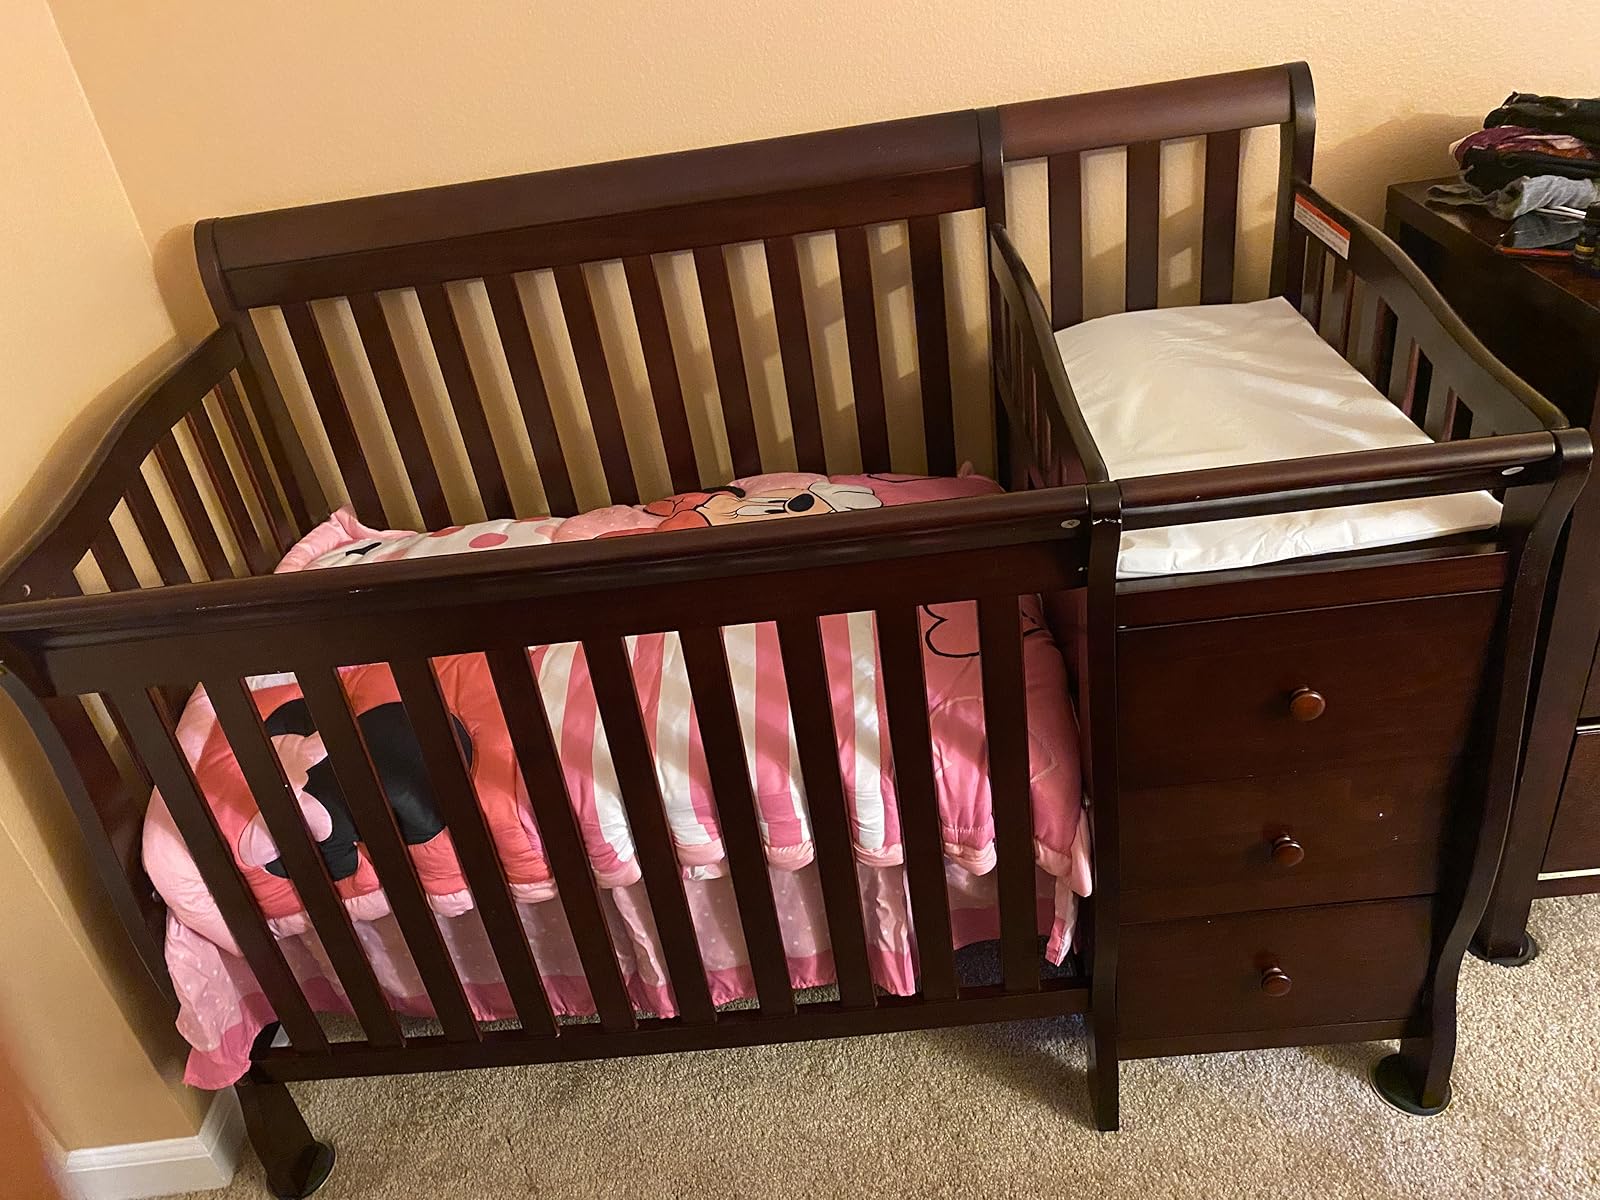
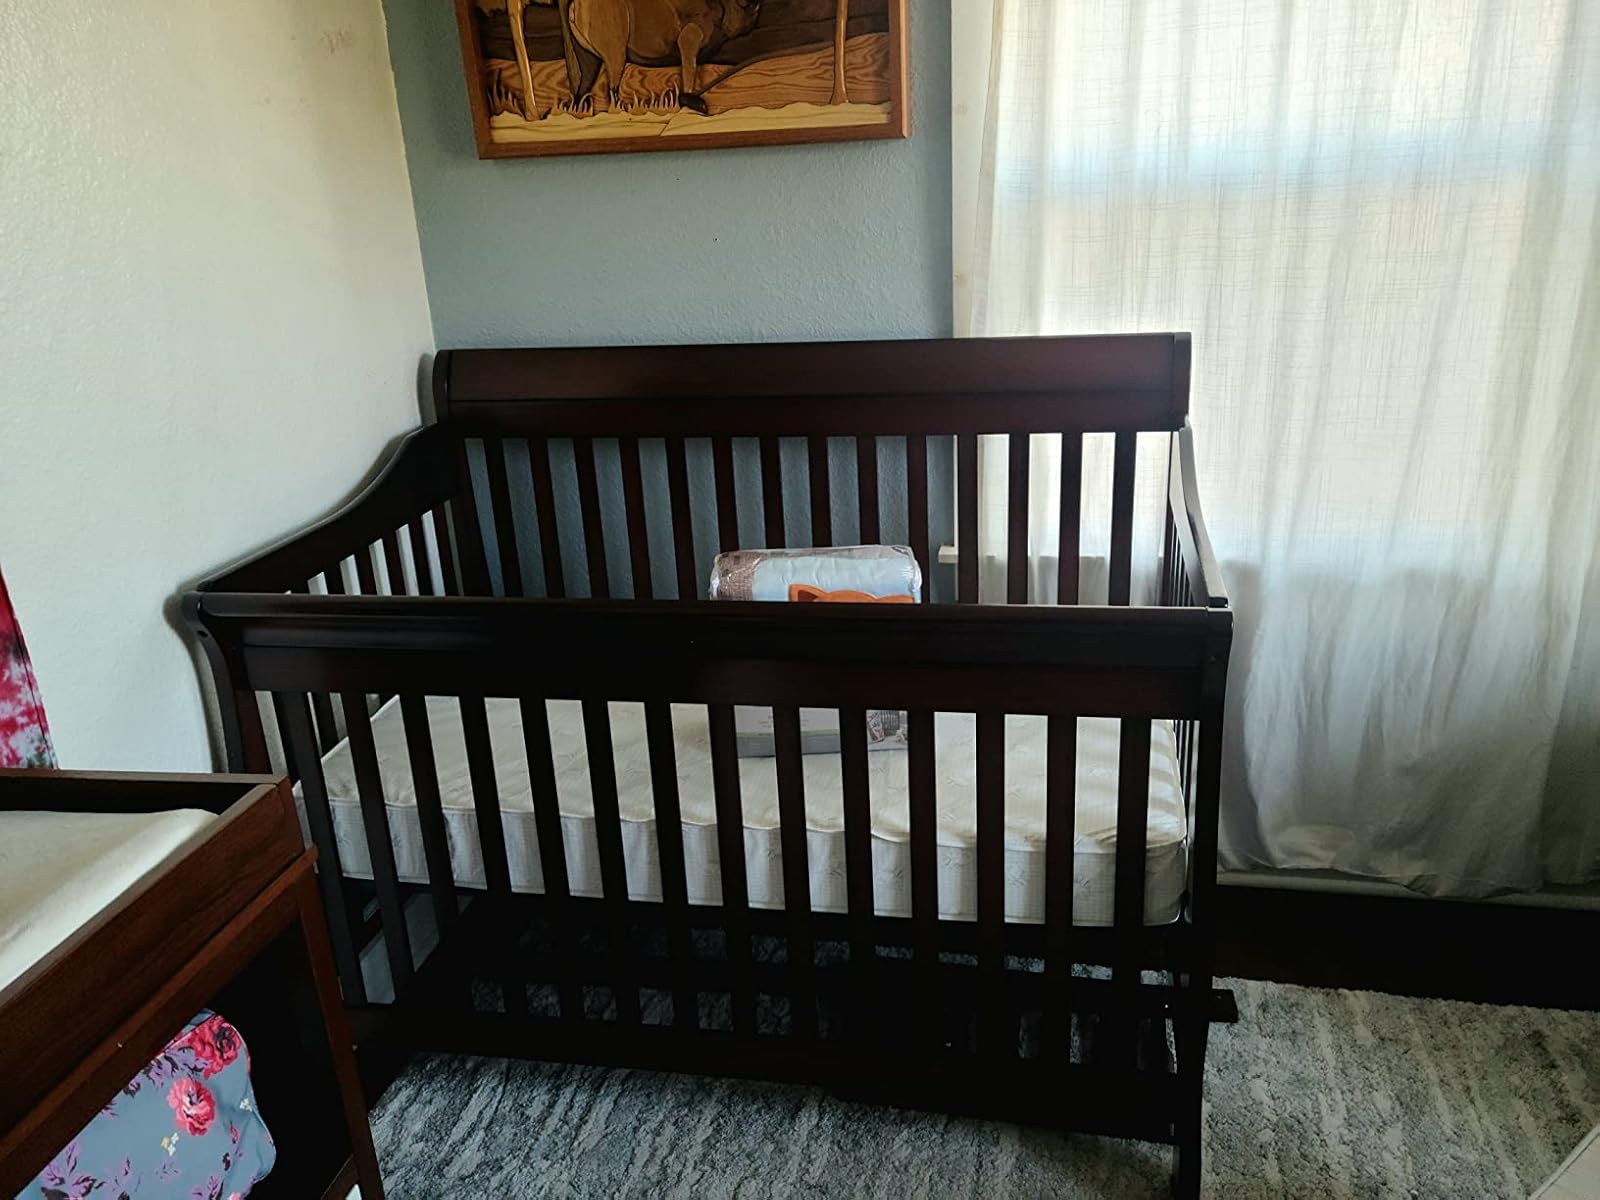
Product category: products_crib
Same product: no